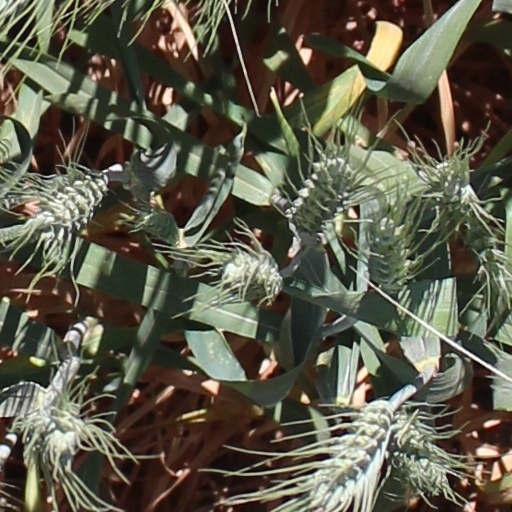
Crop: wheat